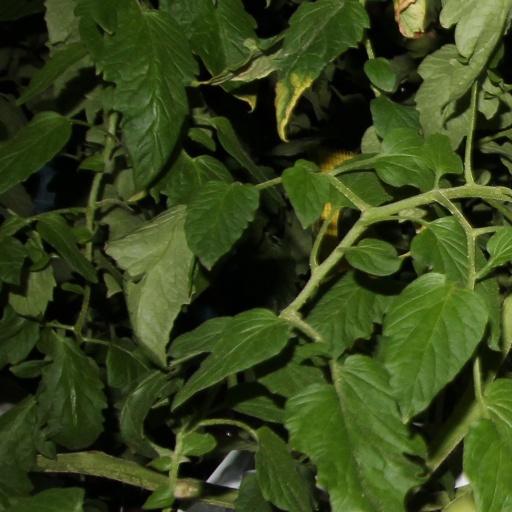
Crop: tomato